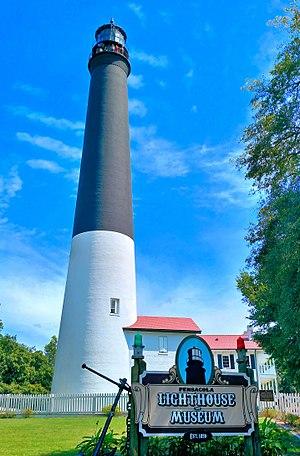
La liste des phares en Floride dresse la liste des phares de l'État américain de la Floride répertoriés par la United States Coast Guard, de la frontière de l'Alabama à celle de la Georgie.